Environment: lab
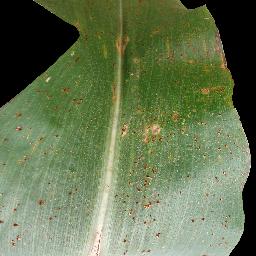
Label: common_rust